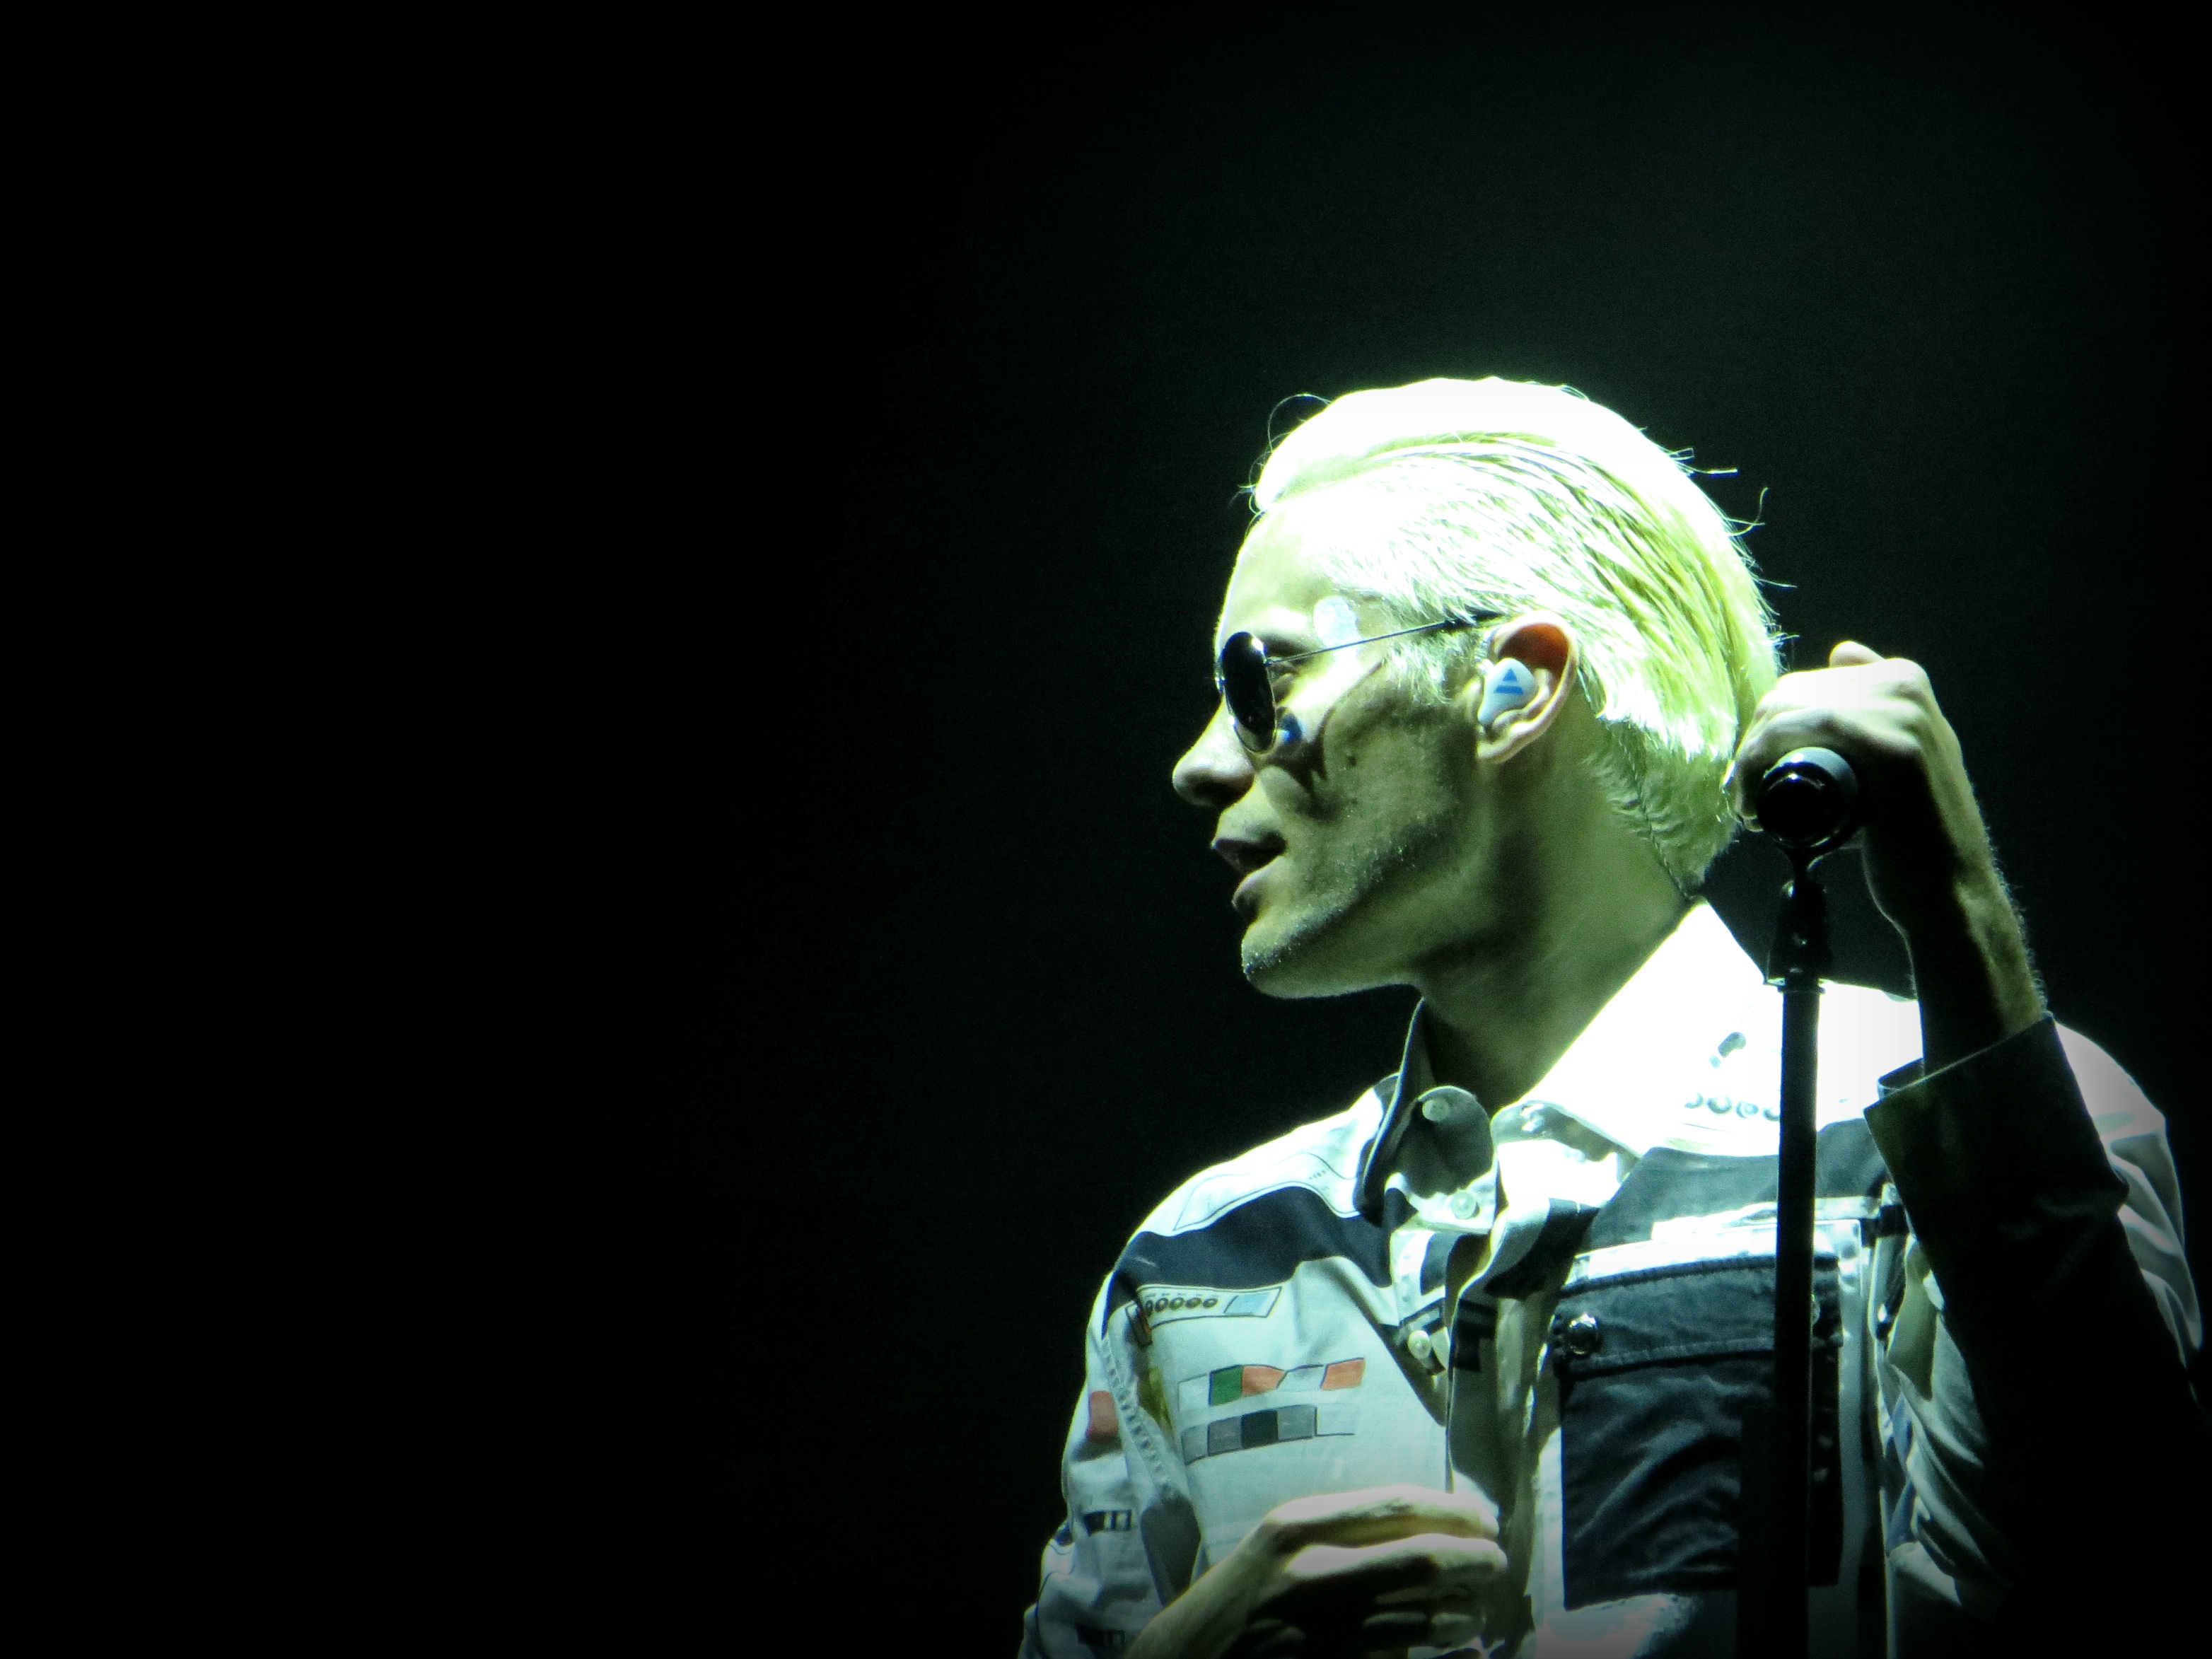
green, darkness, performance art